The Amazing Race Vietnam 2014

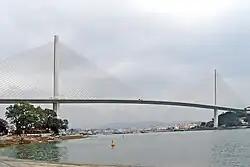
Teams began the third season of "The Amazing Race Vietnam" in Hạ Long with a rappel down the Bãi Cháy Bridge.

The final Detour featured moderately-famous musician Anh Bằng and "Vietnam's Got Talent" season 2 semifinalist Nguyễn Phương as judges.